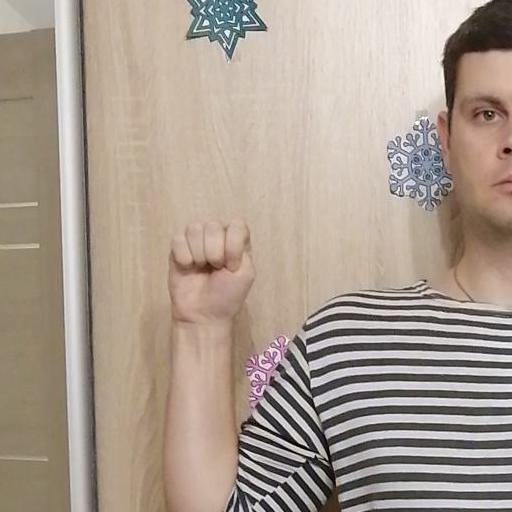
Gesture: fist